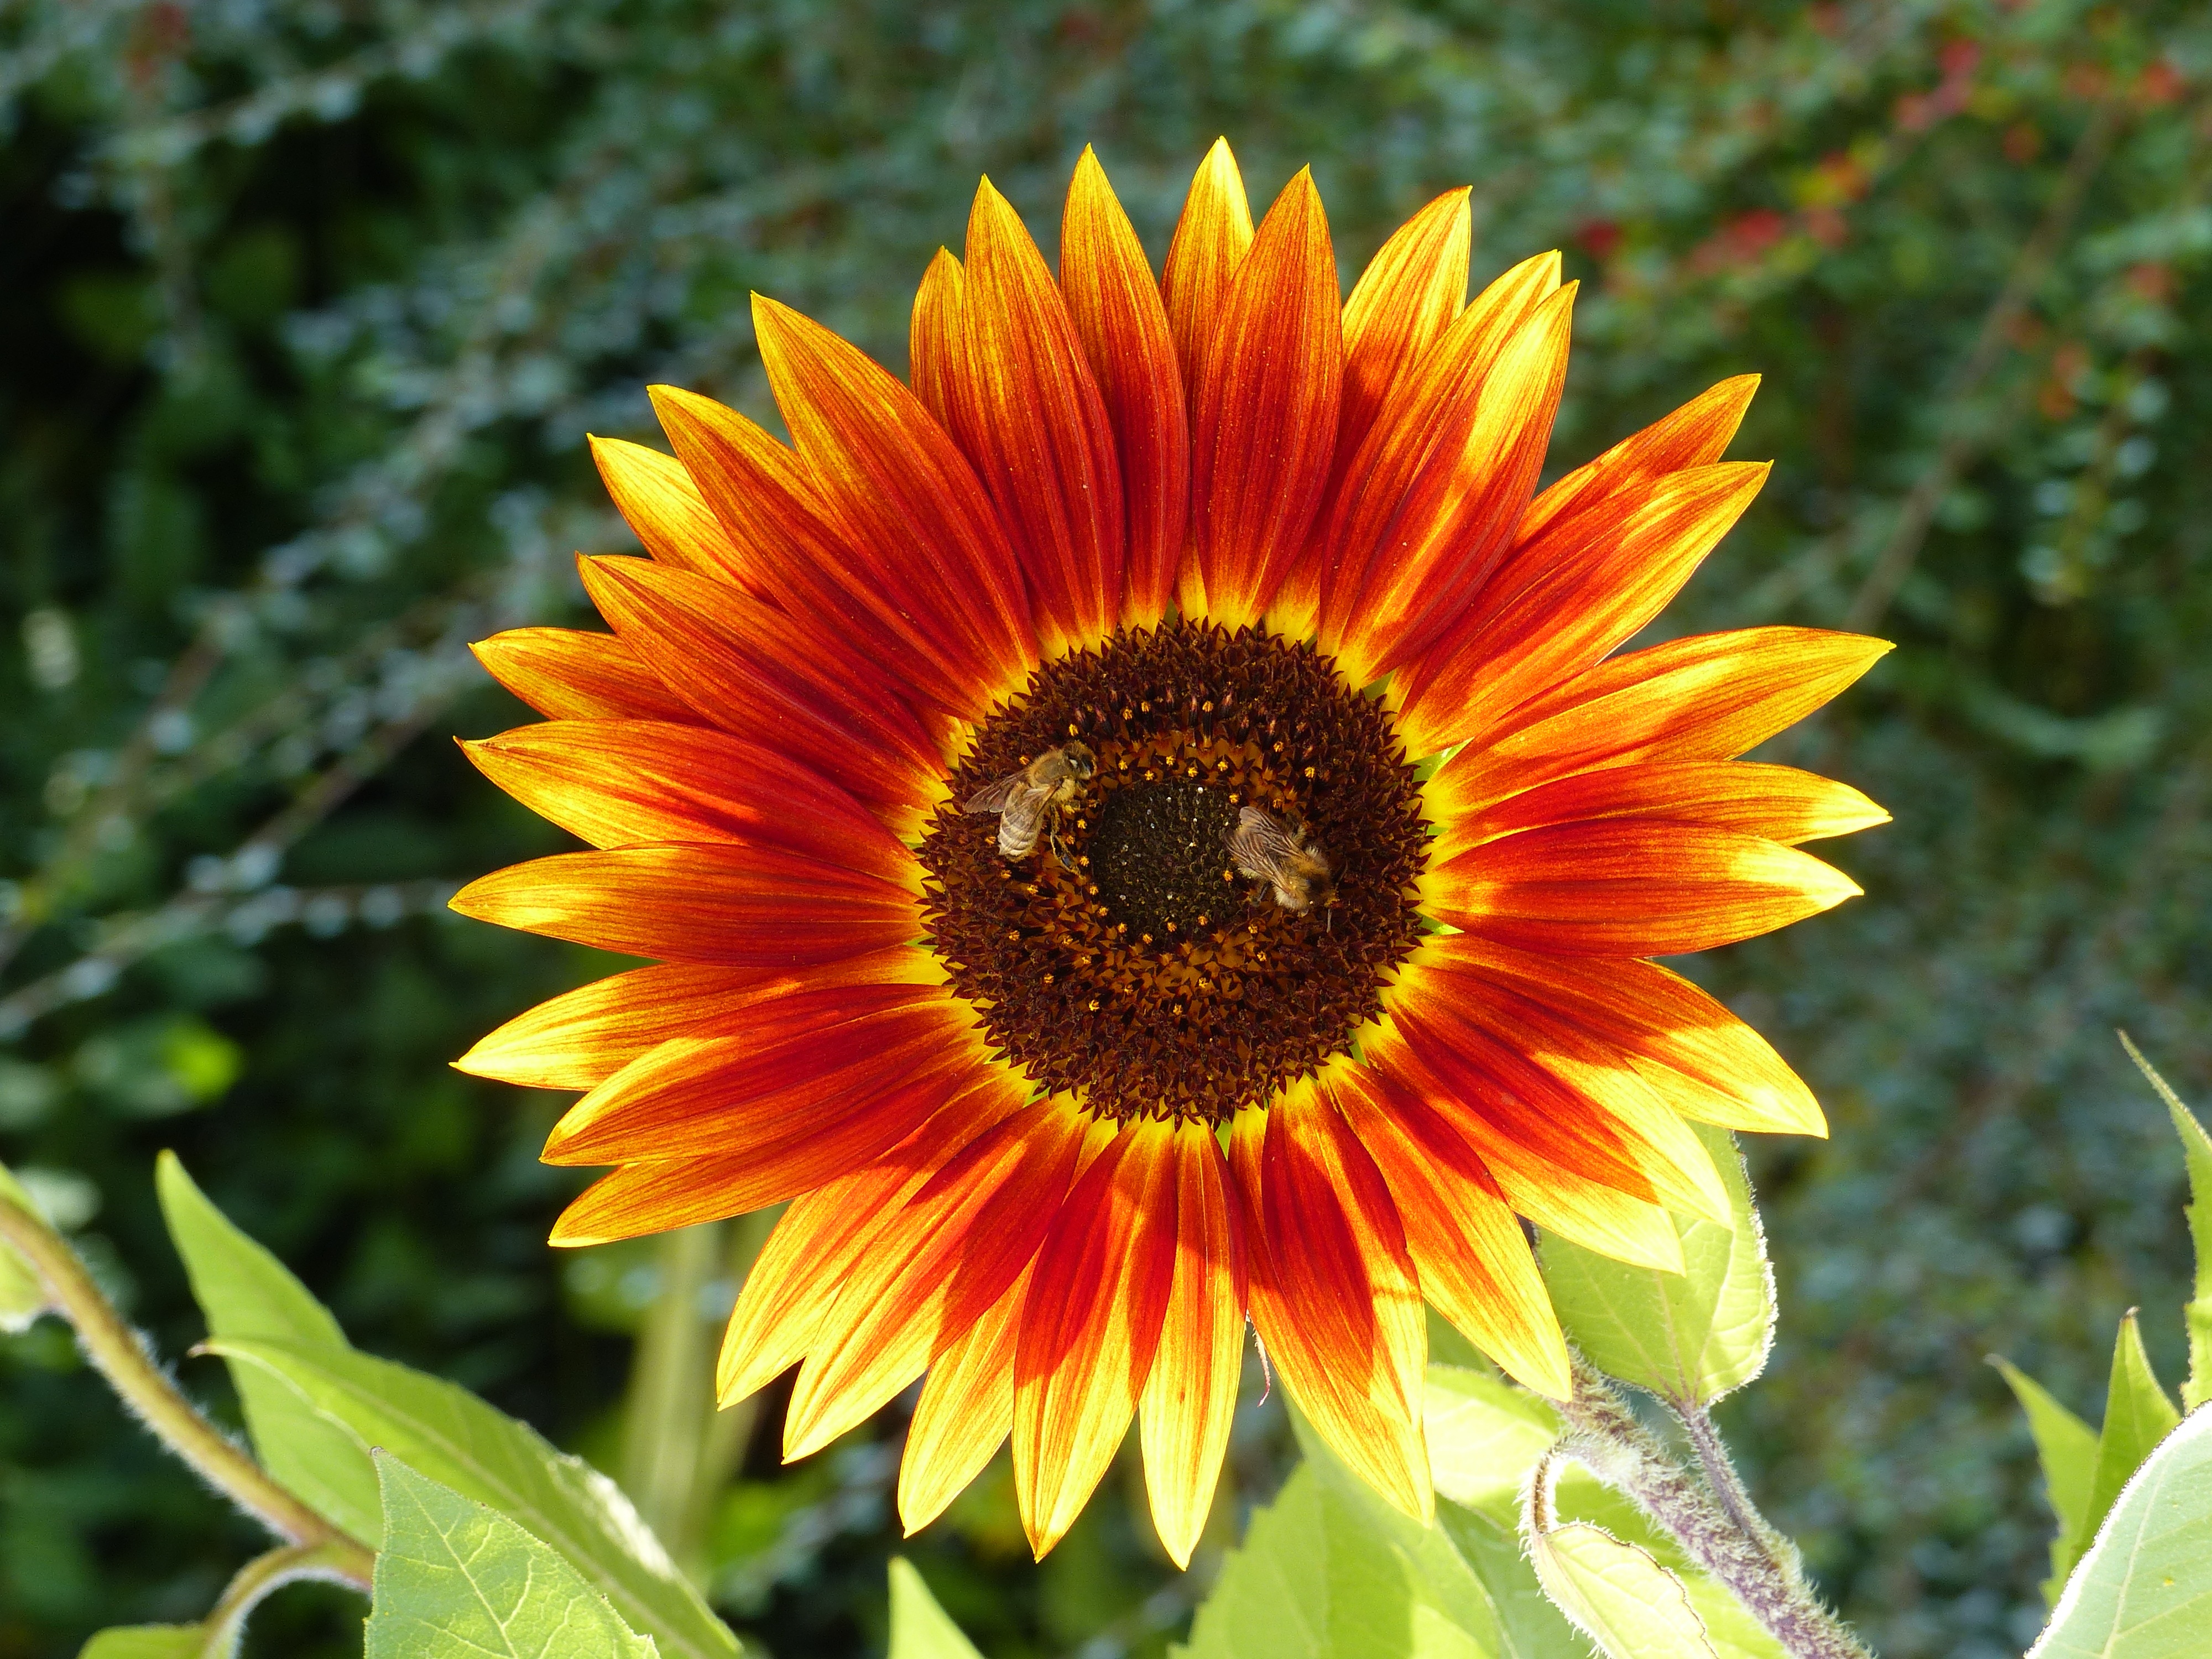
blossom, plant, field, flower, petal, bloom, autumn, botany, yellow, flora, sunflower, sunny, september, bright, bee, sun flower, flower garden, late summer, macro photography, gelbrot, flower autumn, flowering plant, daisy family, annual plant, plant stem, land plant, blanket flowers